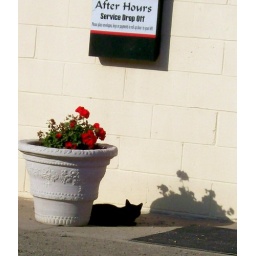
A black cat naps in the shade of this planter.